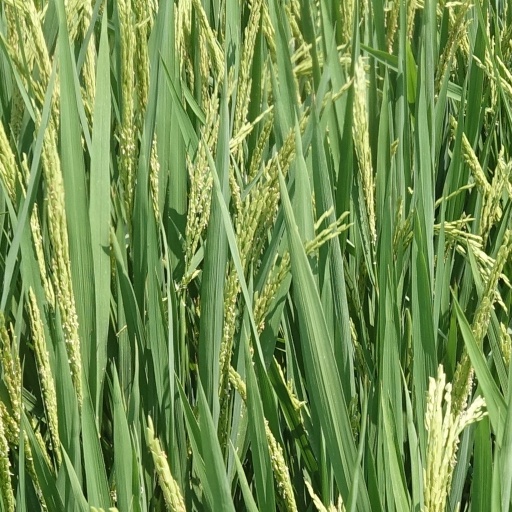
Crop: rice